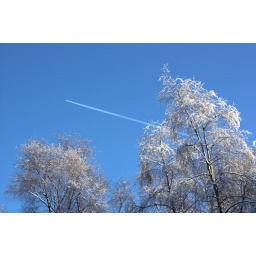
A con trail leaving its icy vapour across the sky above a frosted tree